Puteri Indonesia Pariwisata

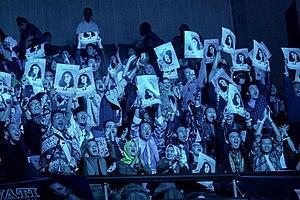
""Indonesian Pageant-Lover"" gave their support as the candidates competed on the Puteri Indonesia final coronation night.

The first Puteri Indonesia Pariwisata to compete in Miss Supranational was Cokorda Istri Krisnanda Widani from Bali in 2013.